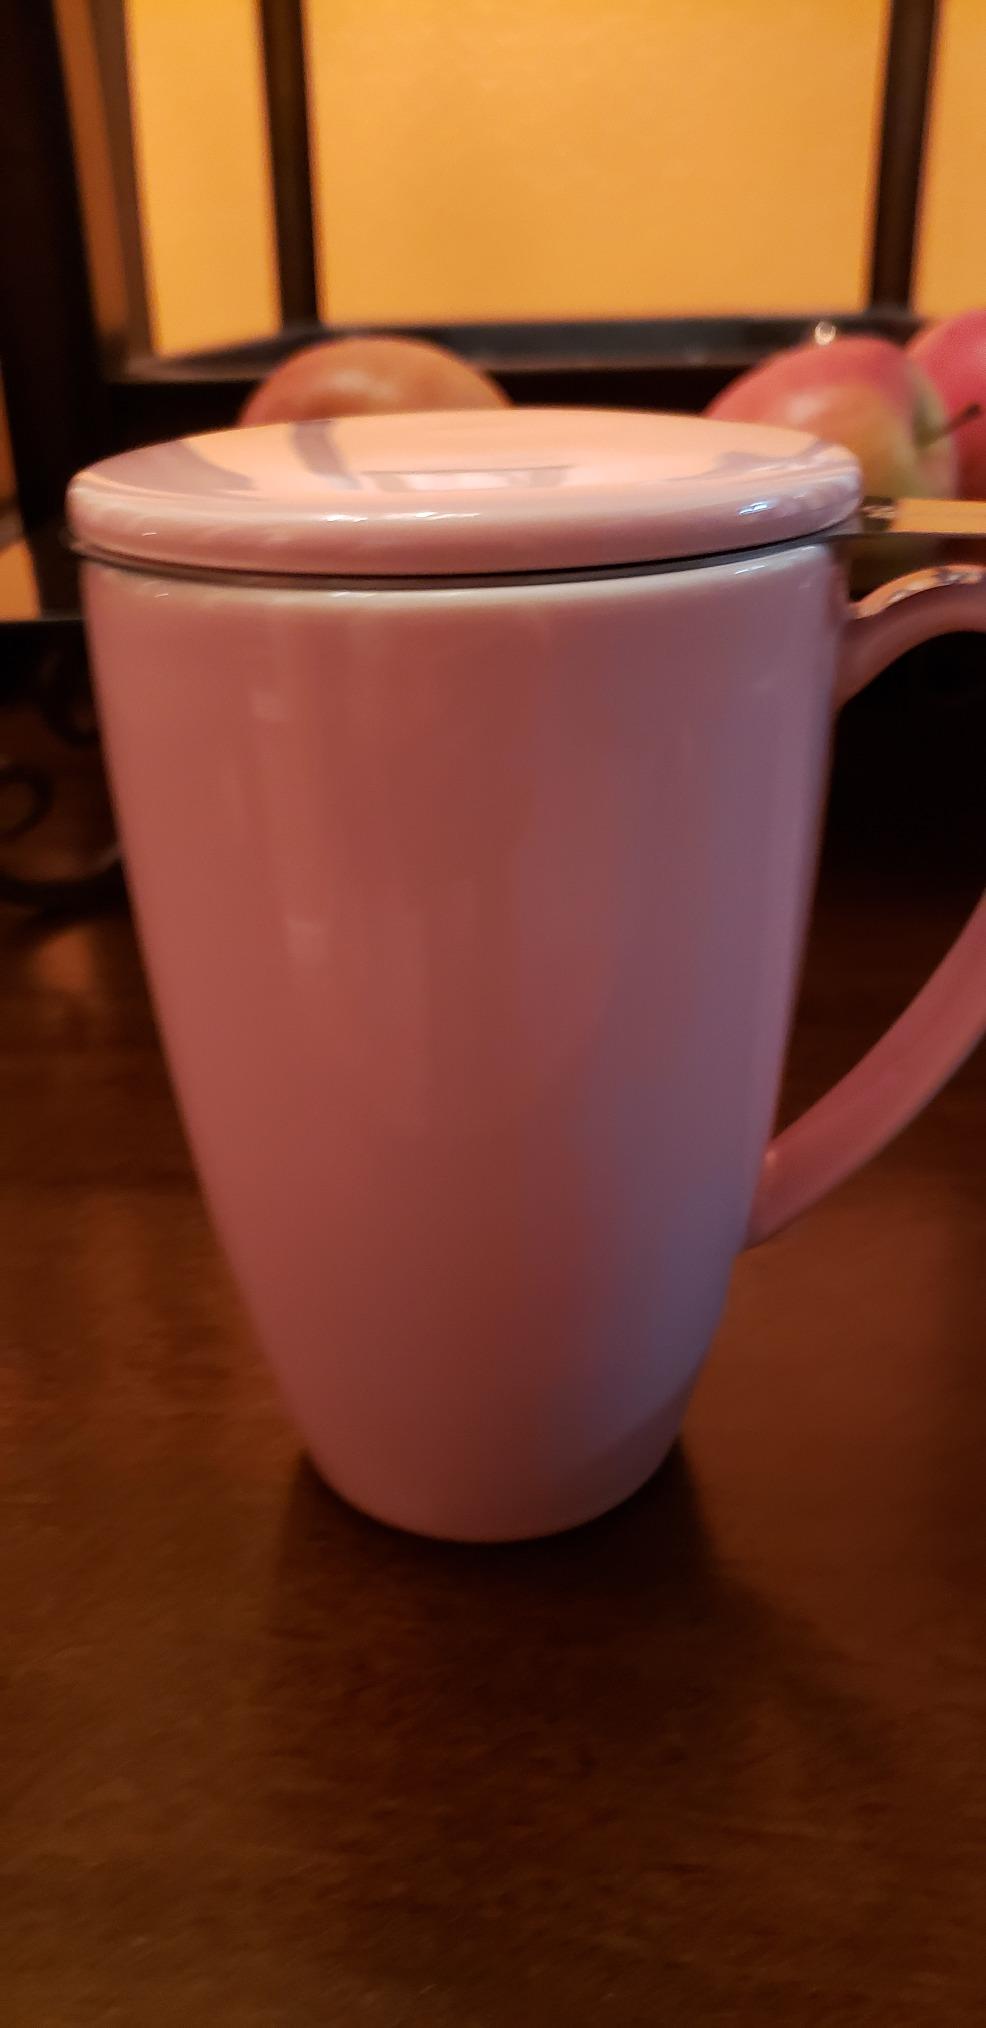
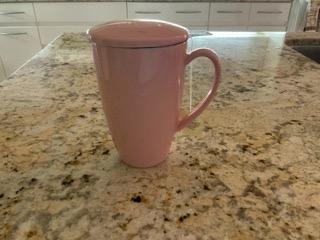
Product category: items_mug
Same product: yes